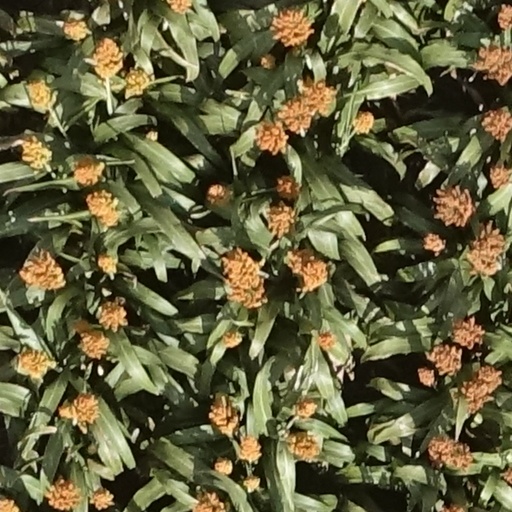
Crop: sorghum